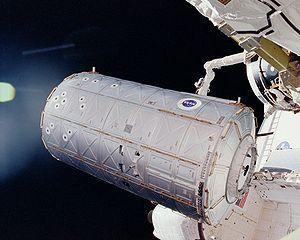
L'expédition 1 fut la première mission habitée à bord de la Station spatiale internationale.
Le tableau suivant donne la chronologie d'assemblage des principaux composants de la Station spatiale internationale. Les composants en gras indiquent les éléments déjà en place sur la station. Les composants futurs proviennent de la liste de la NASA Assembly Sequence Revision H. Les dates sont correctes au 25 février 2011.